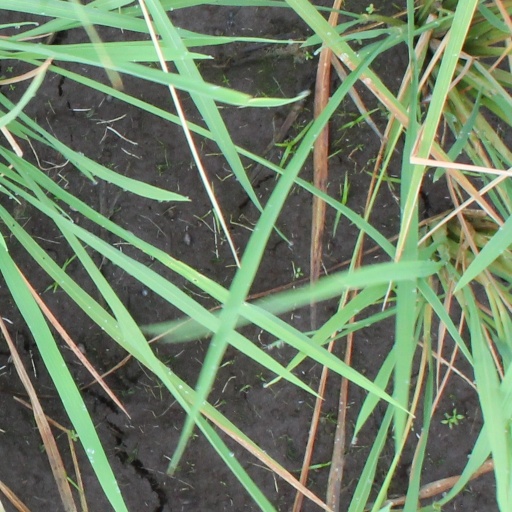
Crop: rice